Desert Night Camouflage

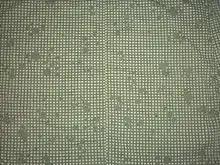
Fabric sample of the DNC

The Desert Night Camouflage pattern is a two-color grid camouflage pattern used by the United States military during the Gulf War. It was designed to aid soldiers in concealment from Soviet-based night vision devices (NVDs). The pattern is now considered obsolete due to the increase in capability of foreign night vision devices.